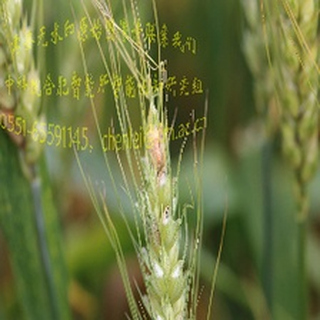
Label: wheat_fusarium_head_blight